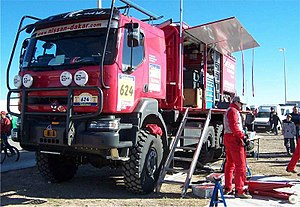
Renault Trucks
Renault Kerax som servicebil under Rallye Dakar 2004
Renault Trucks er en fransk fabrikant af lastbiler med hovedsæde i Saint-Priest ved Lyon. Siden 2001 har det hørt til Volvo-koncernen. Fra sin grundlæggelse i 1978 og frem til 2002 hed det Renault Véhicules Industriels, som fra 1992 blev skrevet Renault V.I., også forkortet til RVI. Frem til 2001 byggede RVI ud over lastbiler også busser.